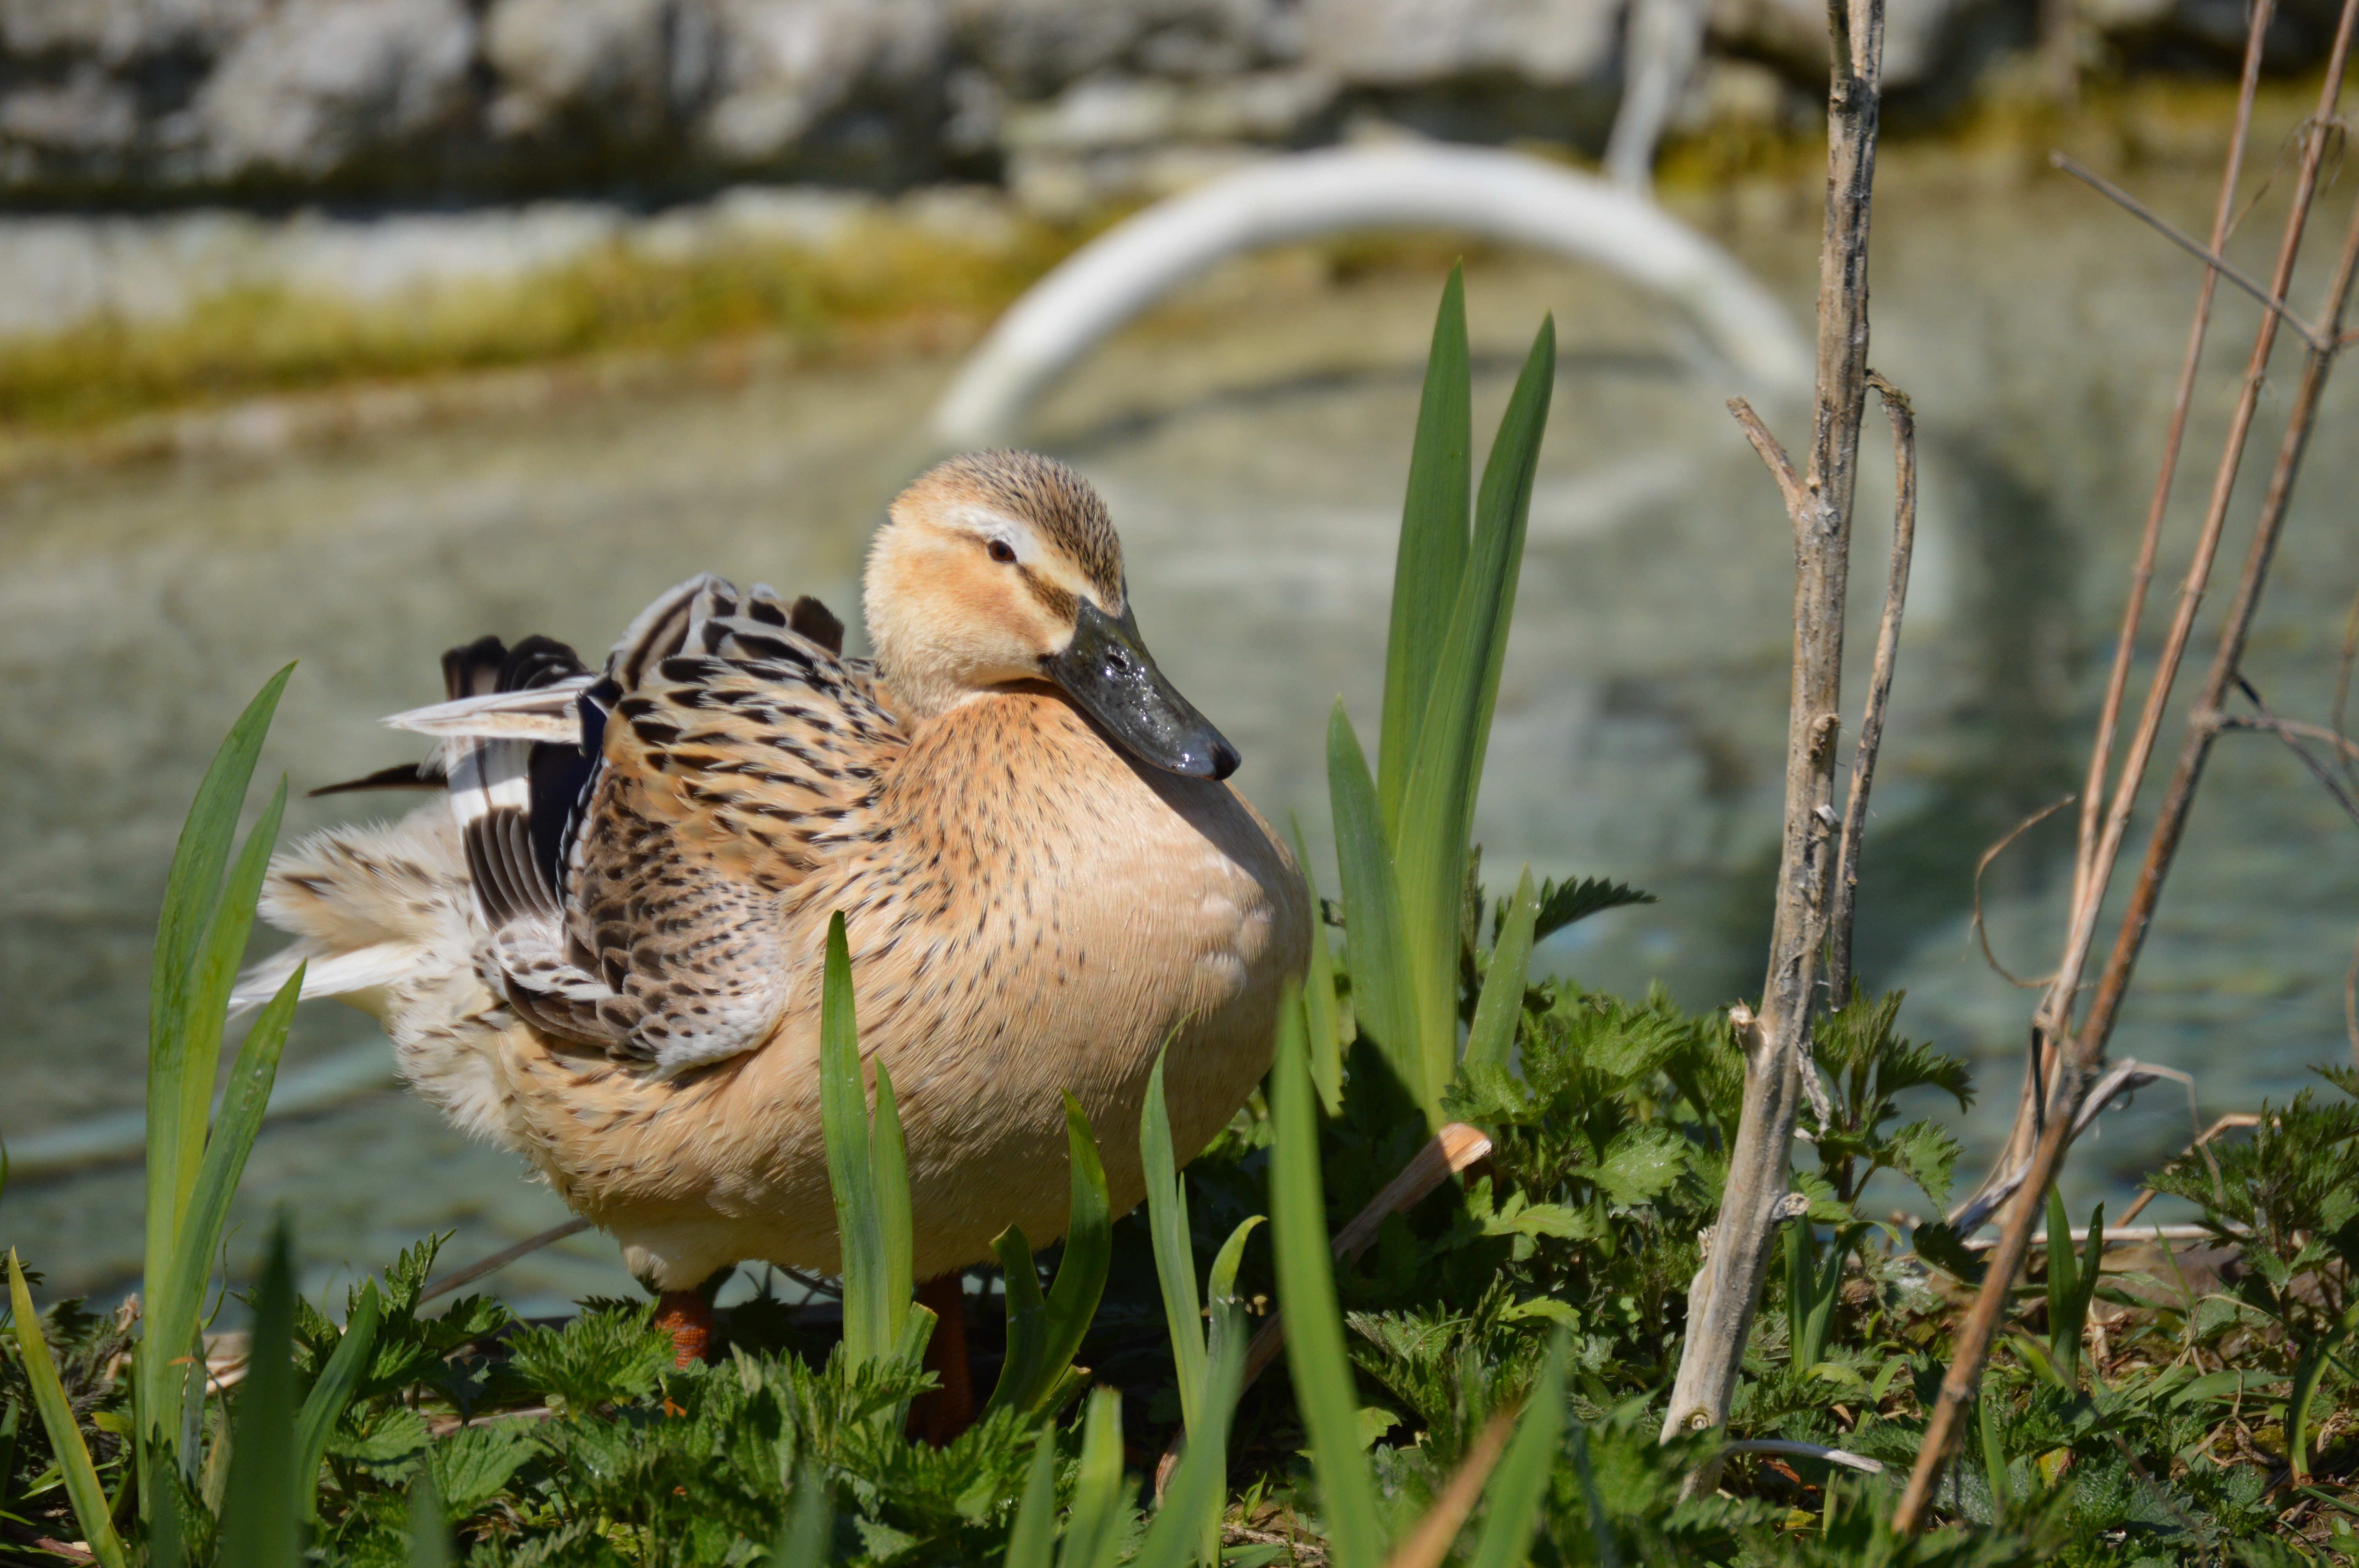
nature, grass, bird, animal, wildlife, beak, feather, fauna, poultry, duck, goose, vertebrate, bill, waterfowl, water bird, mallard, shorebird, ducks geese and swans